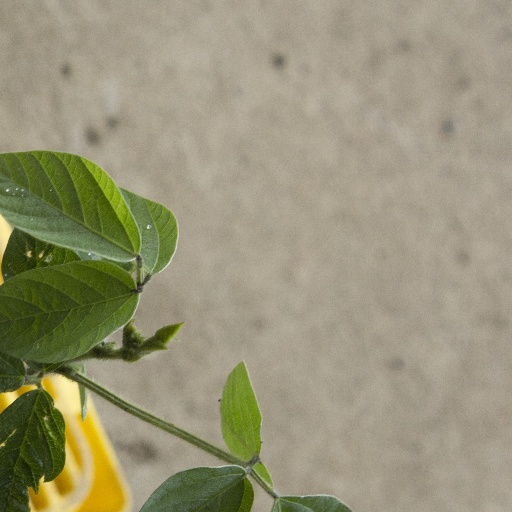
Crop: soybean